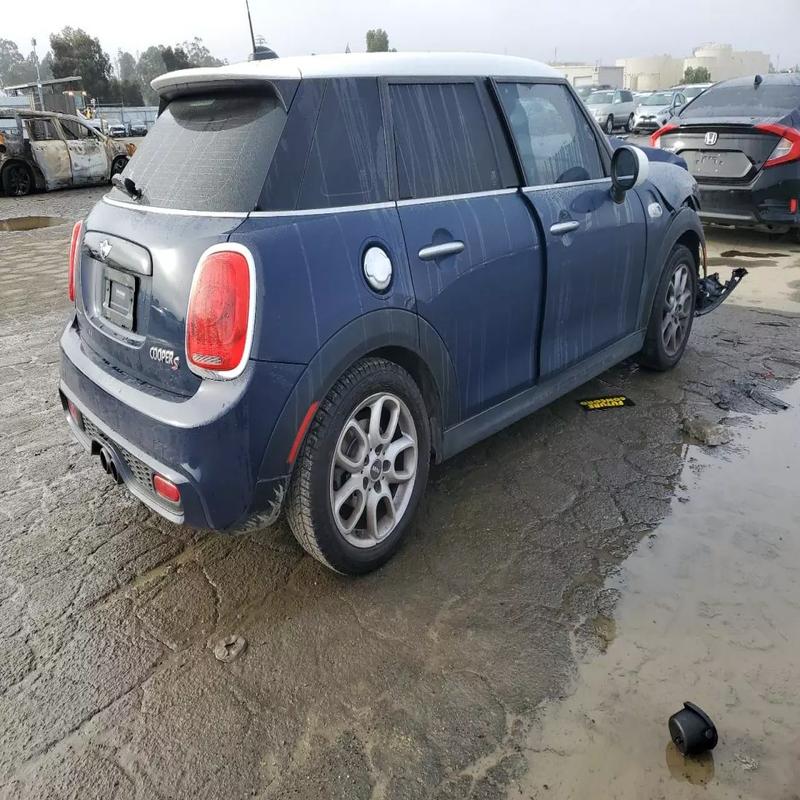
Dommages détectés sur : pare-choc avant, capot, aile avant droite, porte avant droite, porte arrière droite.
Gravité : majeur